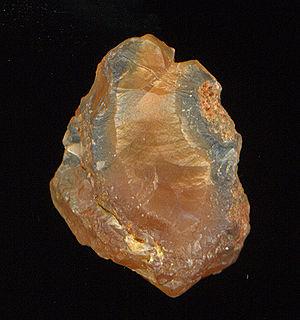
L'Âge du bronze est la période de la Protohistoire et de l'Histoire caractérisée par l'existence de la métallurgie du bronze, nom générique des alliages de cuivre et d'étain. L'Âge du bronze succède au Néolithique final et précède l'Âge du fer dans de nombreuses régions de l'Ancien Monde.